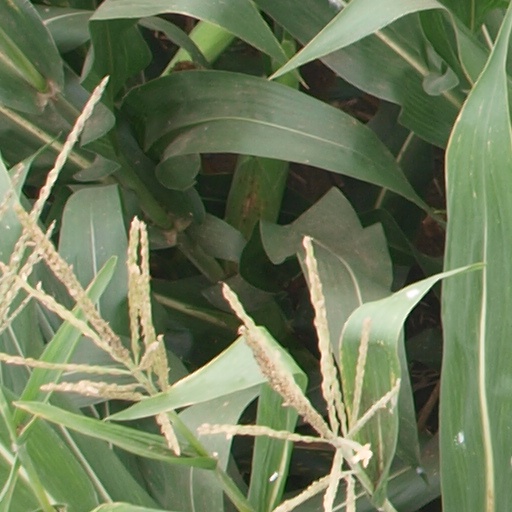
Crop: maize; corn